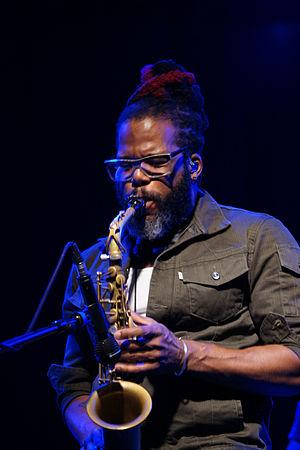
Casey Benjamin Nice 2012